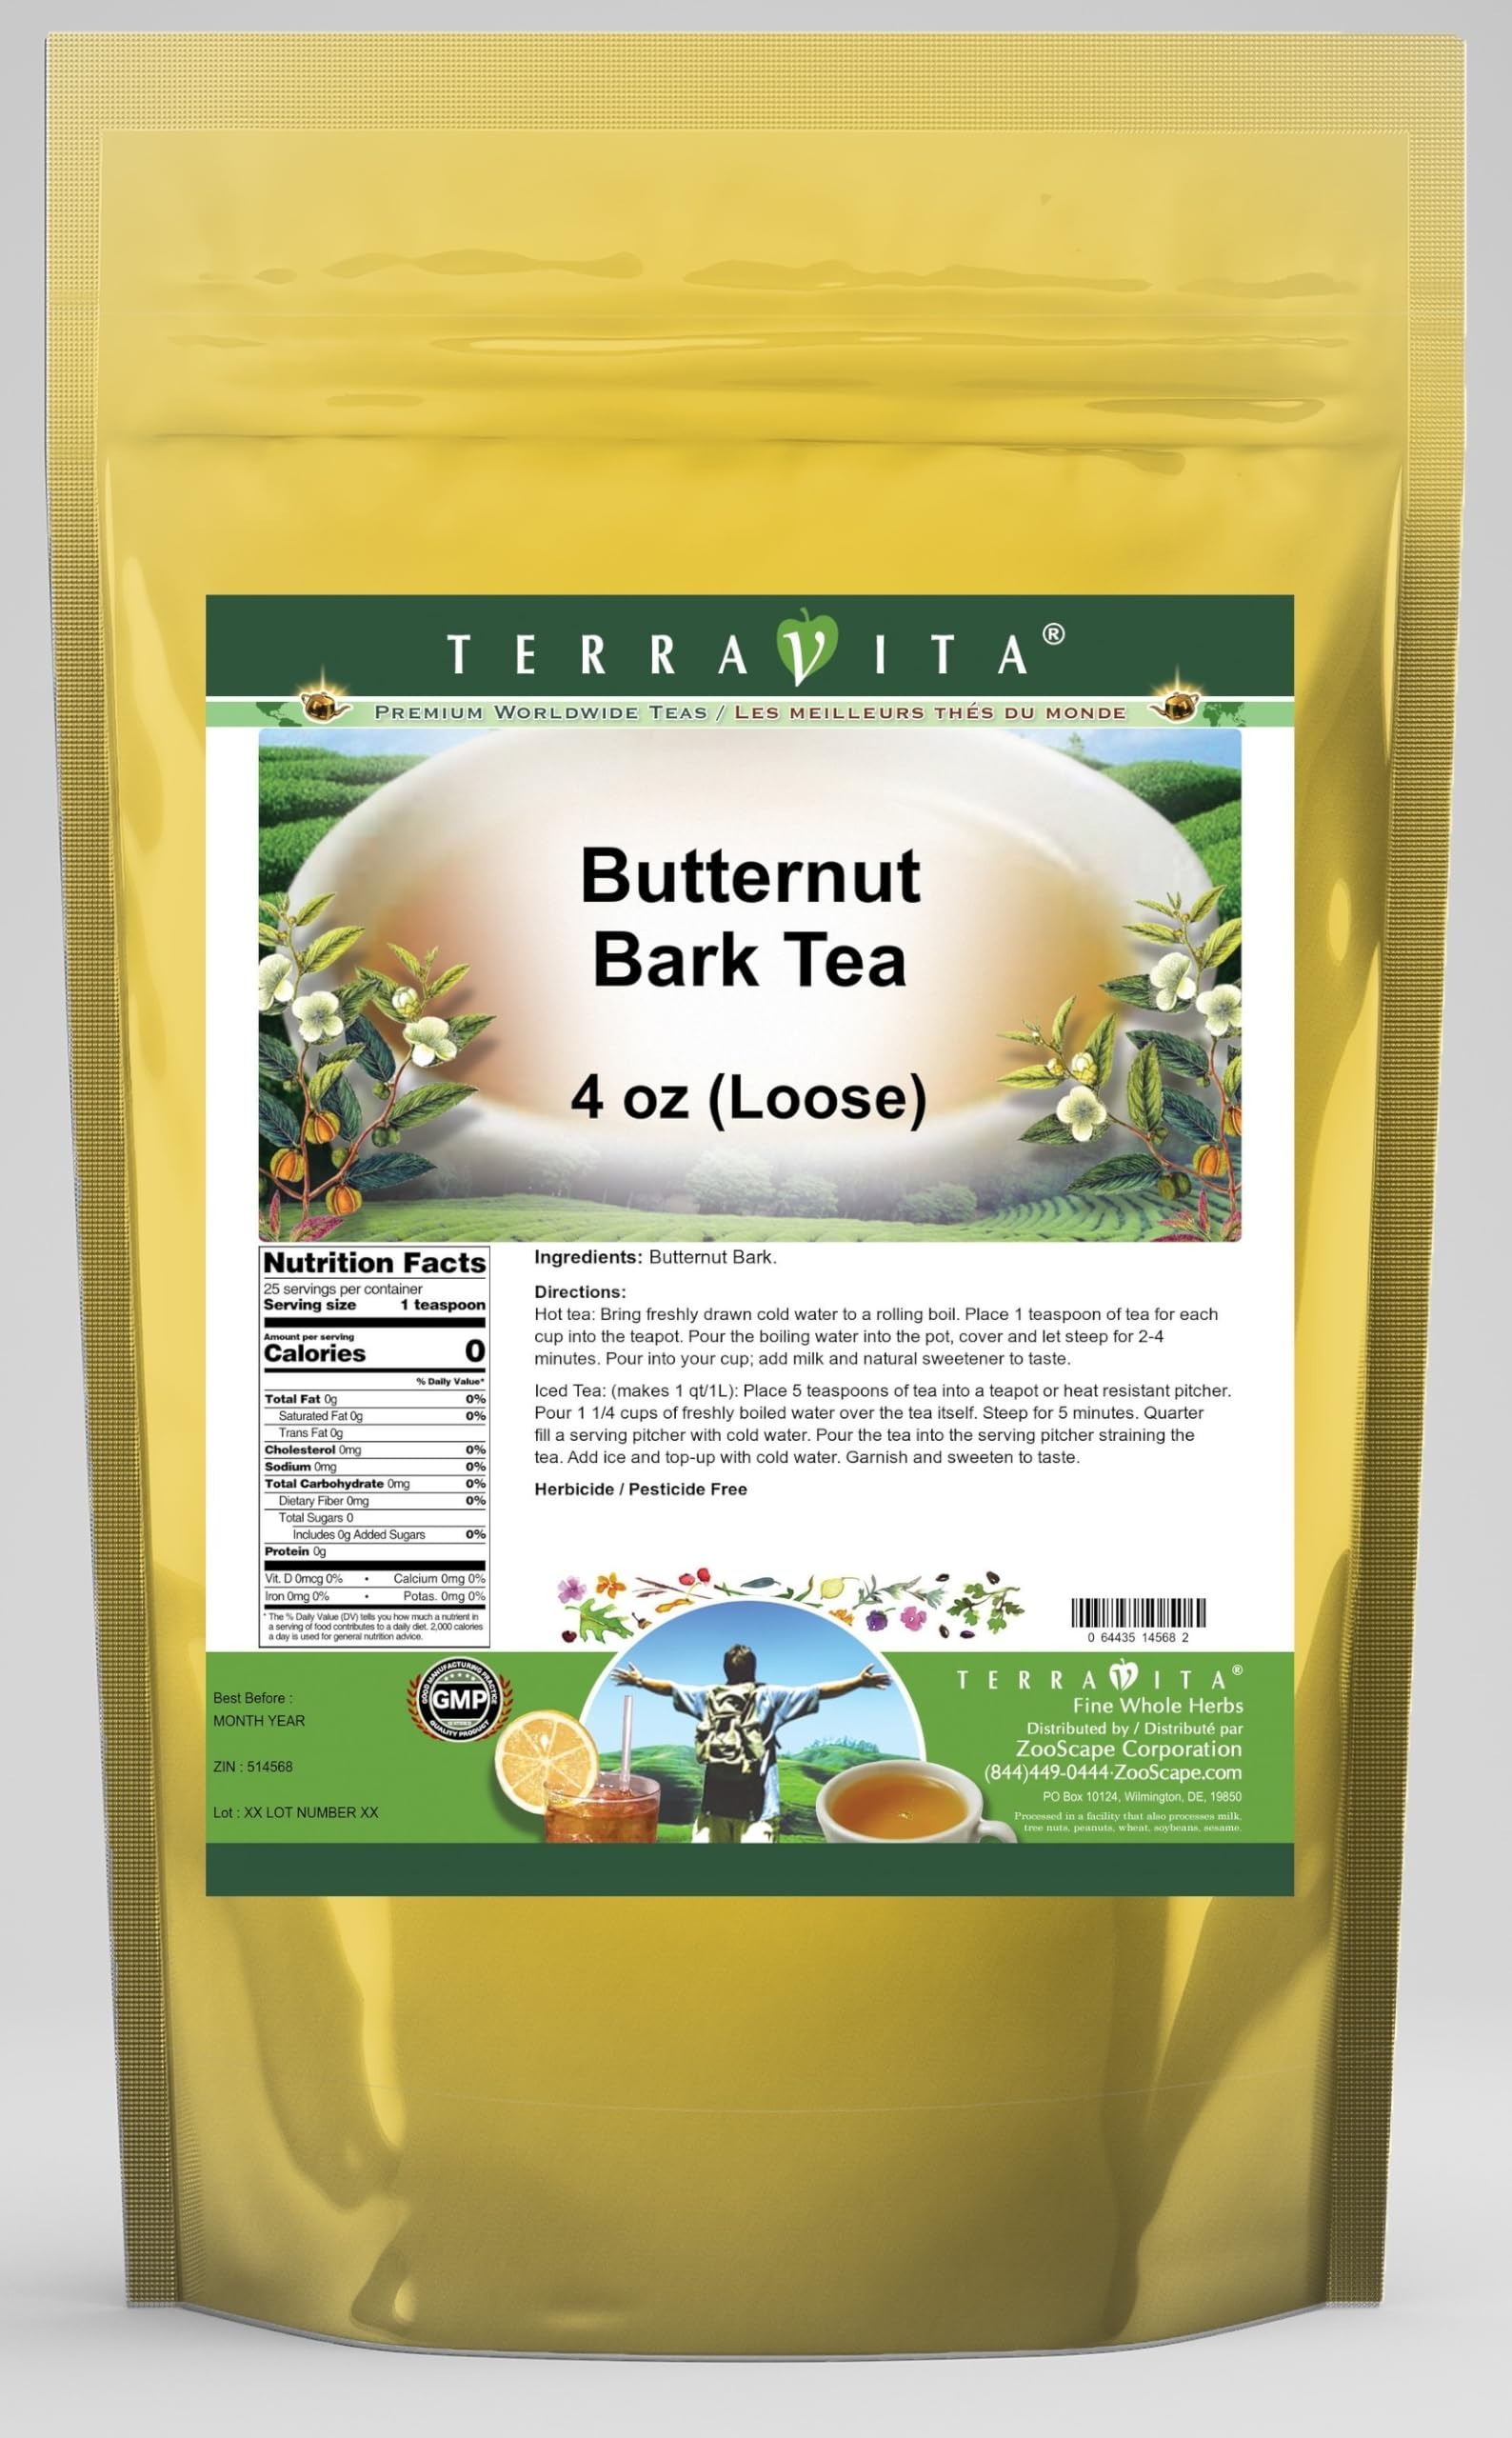
Item Name: Butternut Bark Tea (Loose) (4 oz, ZIN: 514568) - 3 Pack
Bullet Point 1: Butternut Bark Tea (Loose) (4 oz, ZIN: 514568)
Bullet Point 2: No fillers.
Bullet Point 3: Manufacturer: TerraVita
Bullet Point 4: Size: 4 oz
Bullet Point 5: Loose Leaf Herbal Tea - Packed in a convenient upright pouch!
Product Description: Butternut Bark Tea (Loose) (4 oz, ZIN: 514568)<BR><BR>Packaged in the United States in a GMP certified facility (Good Manufacturing Practice).<BR><BR>No fillers.<BR><BR>Manufacturer: TerraVita<BR><BR>Size: 4 oz<BR><BR>Loose Leaf Herbal Tea - Packed in a convenient upright pouch!<BR><BR>Ingredients: Butternut Bark
Value: 12.0
Unit: Ounce

Price: 53.36